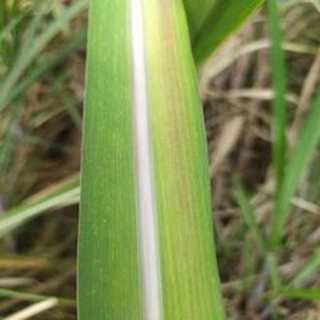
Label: sugarcane_yellow_leaf_disease